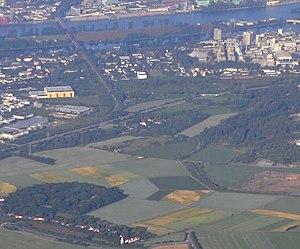
Vue aérienne de l'Hesslerhof à Mainz-Amöneburg.